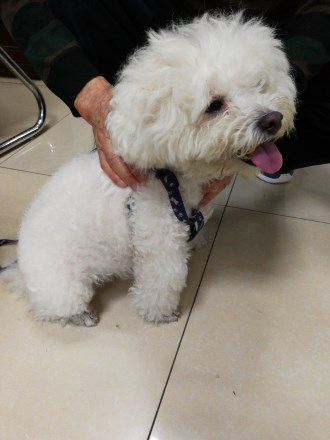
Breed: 3083-n000117-Bichon_Frise